Golden Glades Interchange

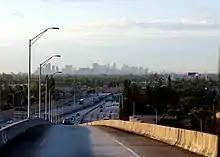
View of the Miami skyline from the express lane overpass

The six highways that come together at the interchange are U.S. Route 441 (US 441), Florida's Turnpike, the Palmetto Expressway (signed State Road 826), SR 9, North Miami Beach Boulevard (NW 167th Street) and Interstate 95 (I-95). US 441 bears SR 7 as a hidden designation, and the turnpike is similarly SR 91. SR 9 is the hidden designation for I-95 north of the interchange but branches southward off I-95 to become a major commercial road on its own accord. South of the interchange, I-95 bears SR 9A as its hidden designation.